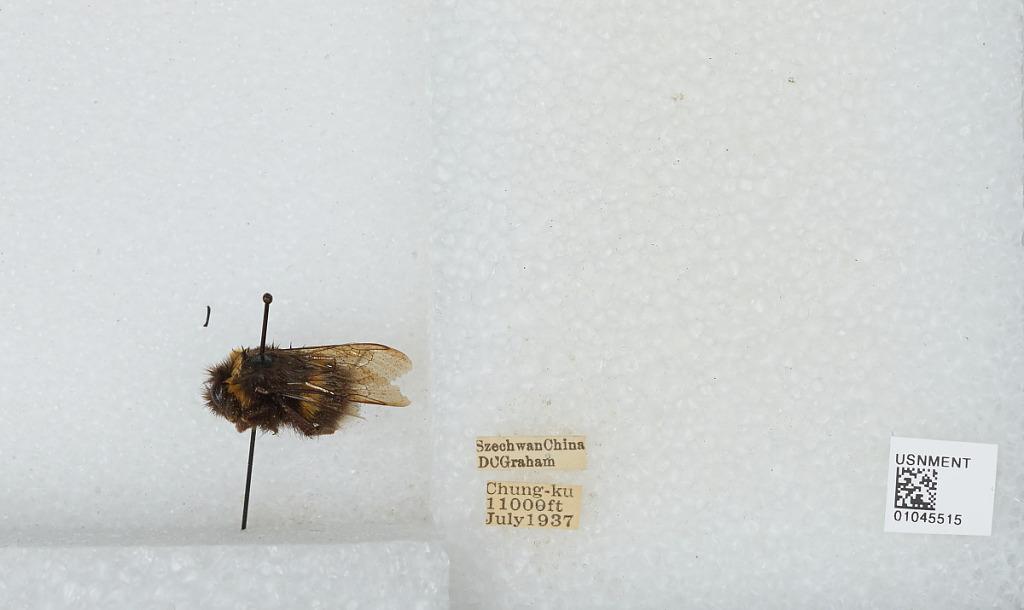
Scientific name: Bombus sp.
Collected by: D. Graham
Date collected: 1937-7-
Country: China
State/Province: Sichuan
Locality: Chung-ku